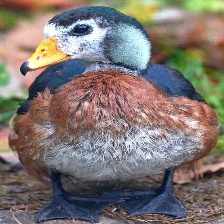
Species: AFRICAN PYGMY GOOSE
Scientific name: NETTAPUS AURITUS
ImageNet parent category: goose